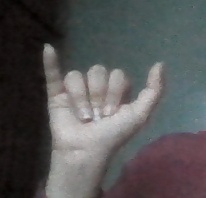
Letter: ya